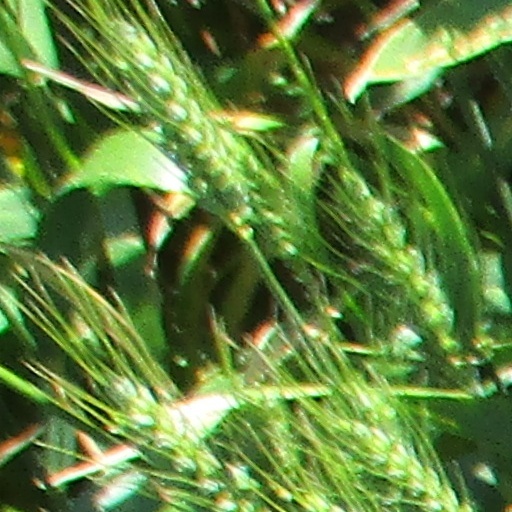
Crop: wheat